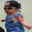
Label: baby